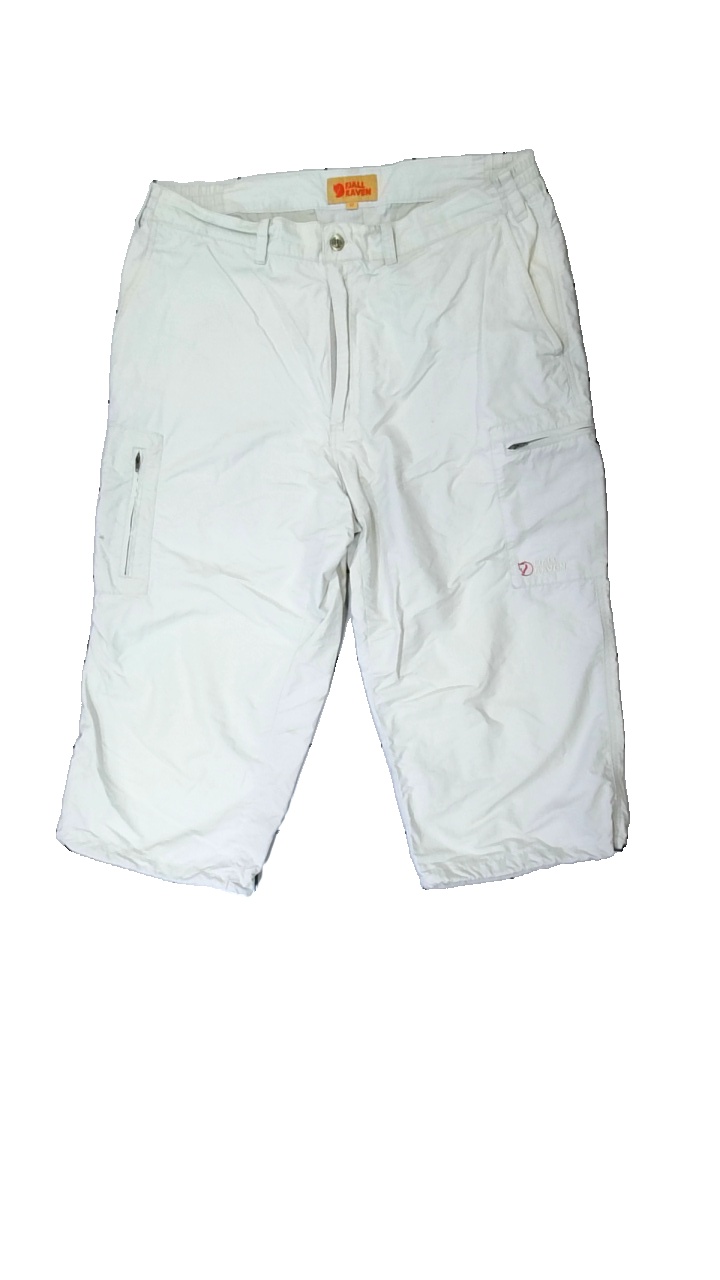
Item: Shorts (Unisex)
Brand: Fjällräven
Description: Beige shorts from Fjällräven, size 52. Poor condition.
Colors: Beige
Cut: Regular
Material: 91% nylo, 9% cont?
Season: Summer
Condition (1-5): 2
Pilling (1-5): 5
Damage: stains
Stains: Major
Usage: Export
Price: <50